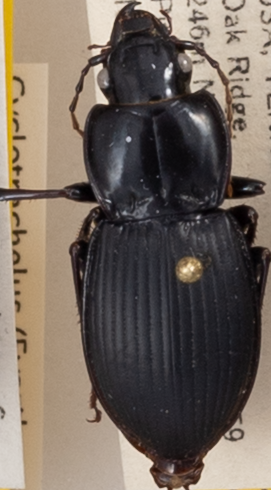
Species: Cyclotrachelus sigillatus
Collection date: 2021-09-01
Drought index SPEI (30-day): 1.898
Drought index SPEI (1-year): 0.306
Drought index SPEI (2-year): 1.608